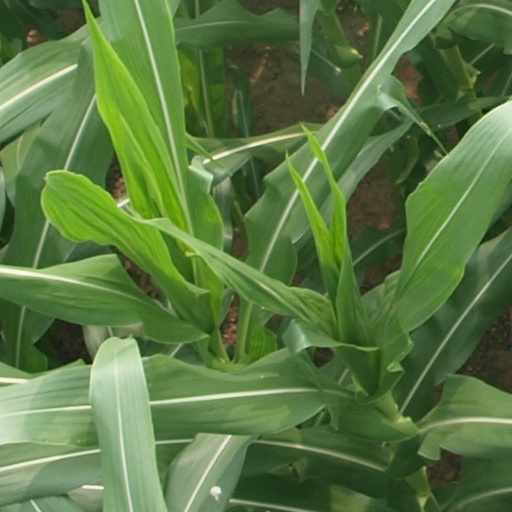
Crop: maize; corn